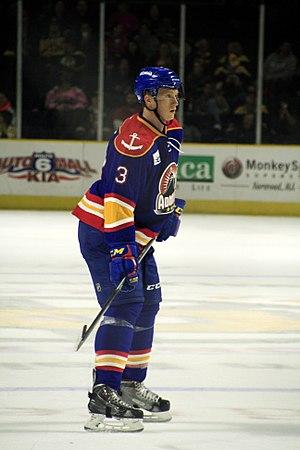
Joshua David Manson est un joueur professionnel canadien de hockey sur glace.